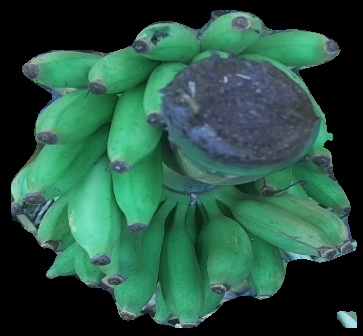
Variety: elakki-bale
Grade: grade1